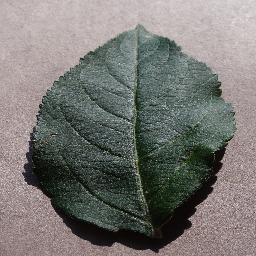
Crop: apple
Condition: healthy